In a Moment

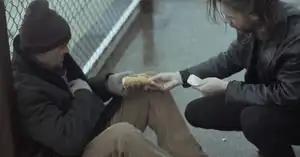

The music video for "In a Moment" was directed by lead singer Kelly Jones and stars Liam Browne as a man stuck in a moment and Charlie Carter as a homeless man. It features an unnamed character (Browne) who tries to give money to homeless people but they refuse, wanting the food he's got instead. One of the homeless men (Carter) whom he offered money to, helps assist the character in taking his own life by burying him in the sand at the seashore, so when the tide comes in he would drown. The homeless man leaves the shovel in arms reach for the character, in case he changes his mind, and he also leaves the food and the wine he was given. As the character is about to drown, he then sees his good and bad memories, and realises his life is relevant and will get better, so he digs himself out before it's too late.